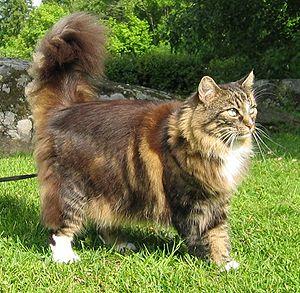
La liste des races de chats ci-dessous se présente par ordre alphabétique.
Le norvégien, également appelé chat des forêts norvégiennes ou norsk skogkatt, est une race de chat à poil mi-long originaire de Norvège. Ce chat de grande taille est caractérisé par sa fourrure à poils mi-longs très épaisse et son allure sauvage. D'apparence puissante, sa tête est caractérisée par son profil rectiligne et son menton fort.